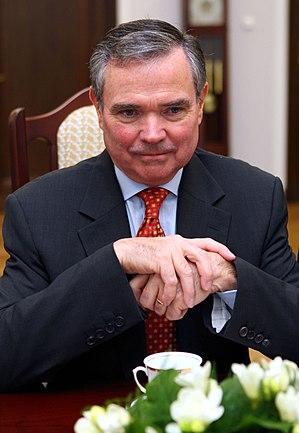
L'opposition au concubinage homosexuel et au Pacte civil de solidarité en France est constituée par l'ensemble des institutions et des mouvements associatifs, politiques et religieux refusant toute forme de reconnaissance légale des couples de même sexe.
Bernard Accoyer, né le 12 août 1945 à Lyon, est un homme d'État français. Il est président de l'Assemblée nationale de 2007 à 2012.